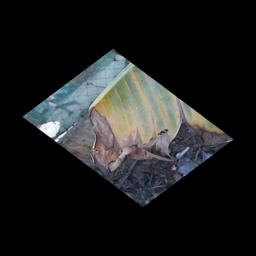
Label: POTASSIUM DEFICIENCY